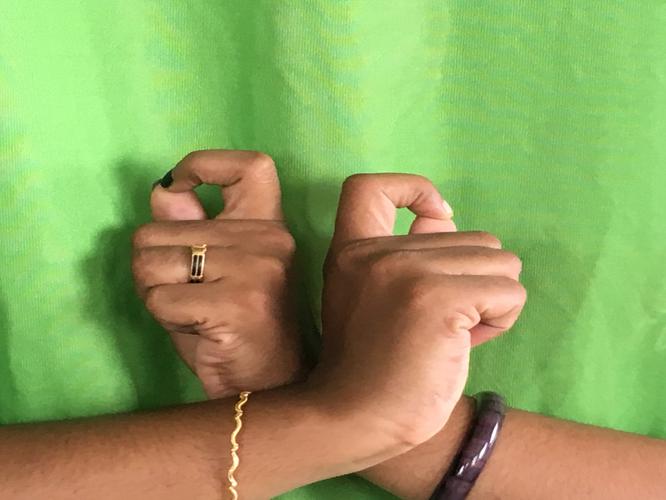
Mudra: Berunda
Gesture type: double_hand